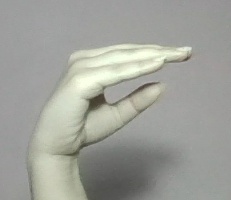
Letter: jeem